Léonard Limosin

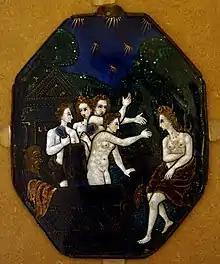
"Bathers", in the municipal museum of Châlons-en-Champagne

Leonard Limousin (or Limosin) (c. 1505 – c. 1577) was a French painter, the most famous of a family of seven Limoges enamel painters, the son of a Limoges innkeeper.